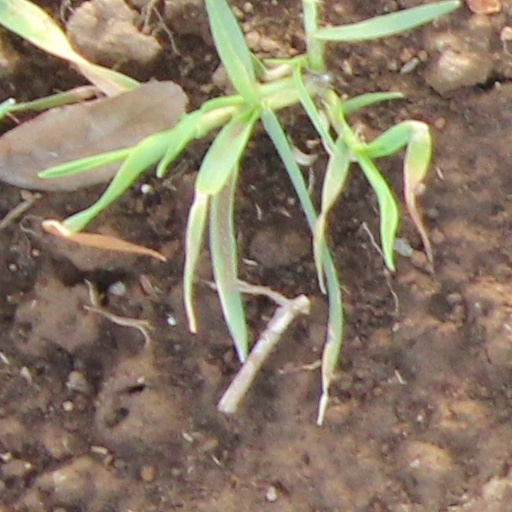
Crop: wheat